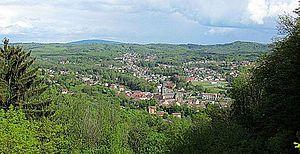
Vue générale sur Ronchamp # Haute-Saône (70) .
Ronchamp est une commune française située dans le département de la Haute-Saône en région Bourgogne-Franche-Comté. Elle est le siège de la communauté de communes Rahin et Chérimont.